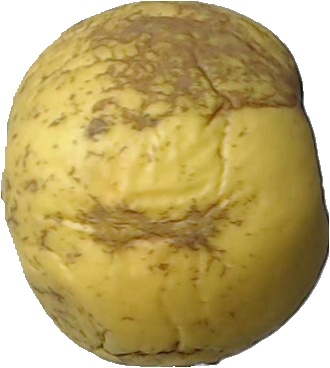
Label: apple_golden_1